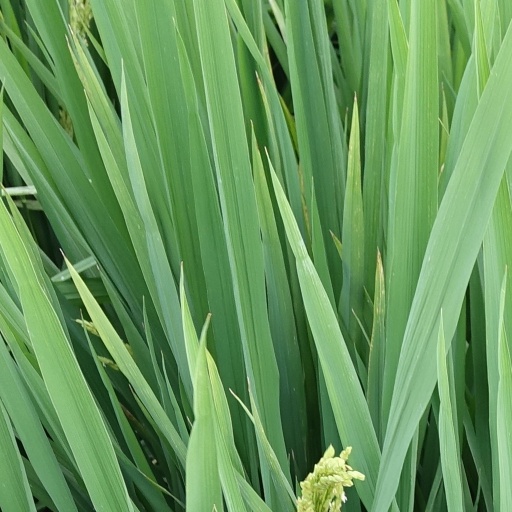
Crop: rice